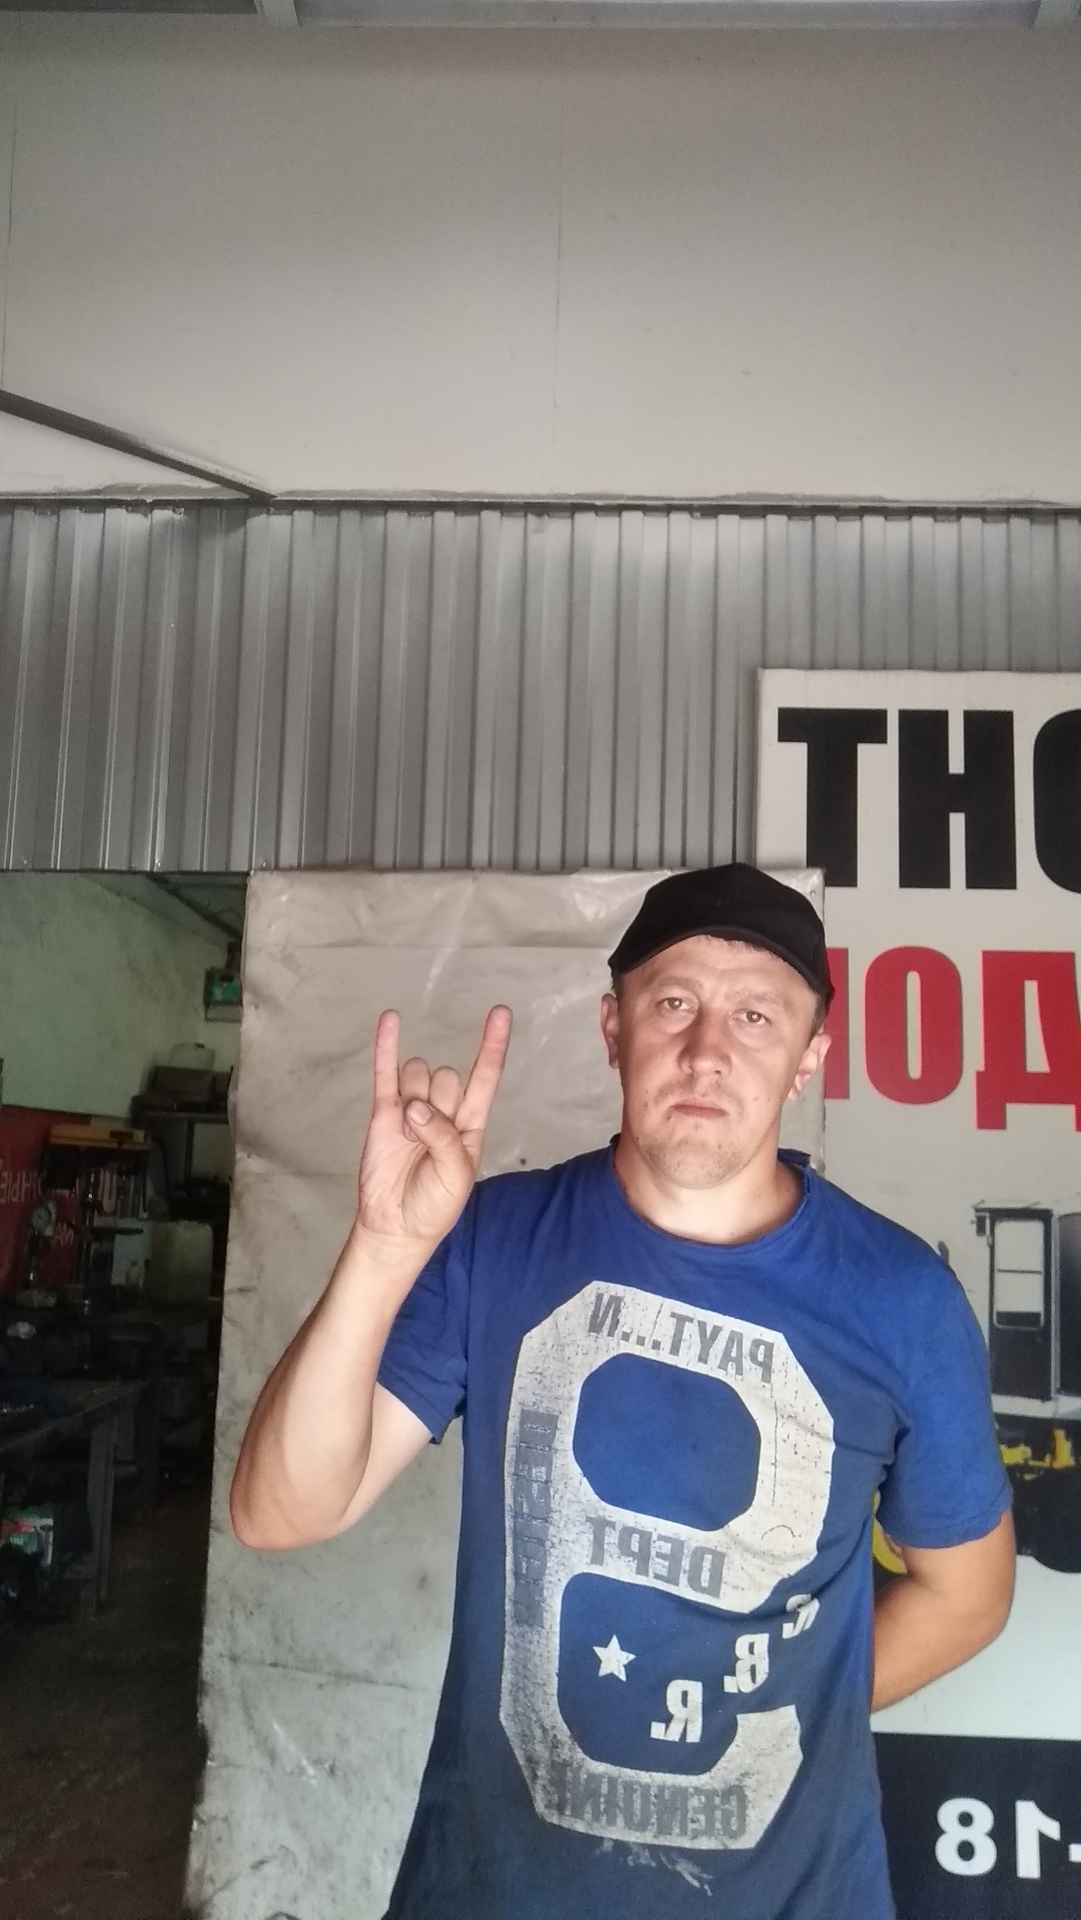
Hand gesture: rock